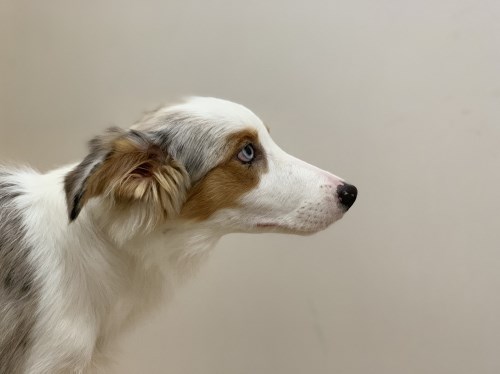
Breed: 2594-n000109-Border_collie